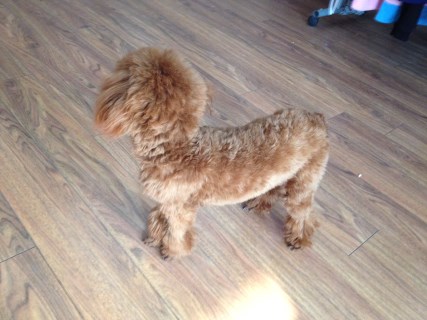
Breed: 7449-n000128-teddy